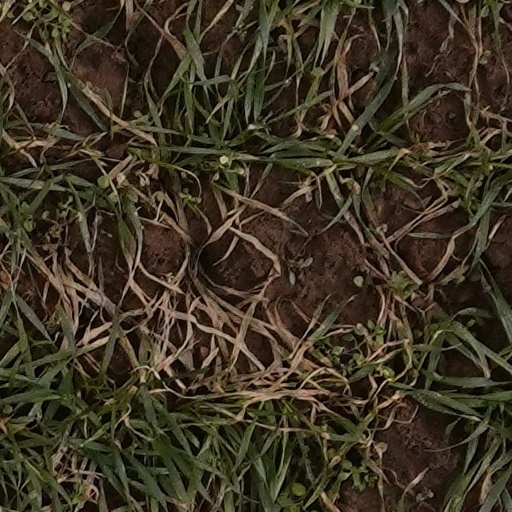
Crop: wheat